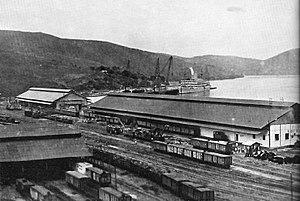
Le Port de Matadi est un port de la République démocratique du Congo situé à Matadi dans le Bas-Congo. Le port est le point d'entrée et de sortie industriel privilégié pour la République démocratique du Congo, et en particulier pour sa capitale Kinshasa, à laquelle il est relié par la route et le chemin de fer. Le port est géré par l'ONATRA.
Matadi est un port de la République démocratique du Congo et la capitale de la province du Kongo central. La ville, fondée en 1886 pour acheminer des marchandises de et vers l'intérieur par la rive gauche du fleuve, abrite quelque 245 862 habitants. Matadi est située sur la rive gauche du fleuve Congo, environ à mi-chemin entre l'océan Atlantique et la capitale Kinshasa.